The Lancer Band

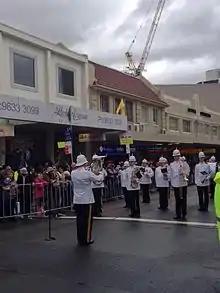
Lancer Band at the Lancers Parade in 2014

The Lancer Band wears the same uniforms as the rest of the Australian Army, with some variations. Members of the band wear the Regimental badge, black beret, lanyard, emu plumes, shoulder titles, and accoutrements as a trooper of the Lancer regiment. This is worn instead of the Australian Army Band Corps badges and accoutrements. Historically, members of the band have always been members of the Regiment and worn the same uniform, and this is maintained so that the band continues to represent the regiment. Historic Band Ceremonial uniforms (whites, blues, and maroon jackets) have been discontinued in favour of Army Service Dress Ceremonial. Qualified Musicians within the Army are entitled to wear the Musicians' Patch on their shoulder on ceremonial uniforms.